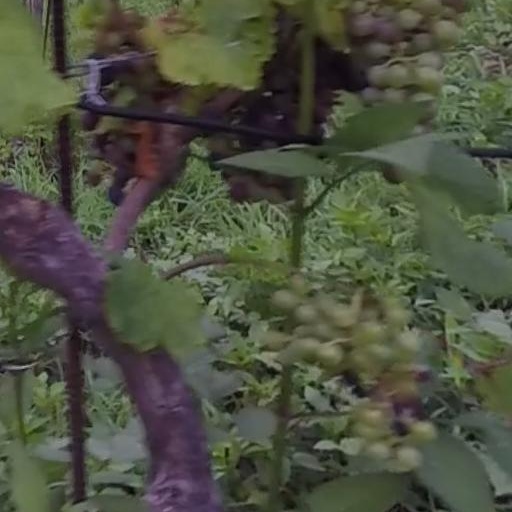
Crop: grape